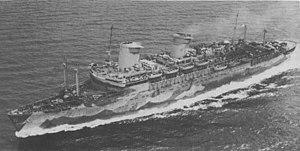
L’America est un paquebot transatlantique construit en 1940 pour les United States Lines, pour servir sur la ligne de l’Atlantique Nord. Sa carrière débutant durant la Seconde Guerre mondiale, le navire sert tout d'abord de transport de troupes sous le nom d’USS Westpoint. Après la guerre, il poursuit sa carrière au sein de la marine marchande américaine jusqu'en 1964, date à laquelle il est racheté par une compagnie grecque et prend le nom d’Australis.